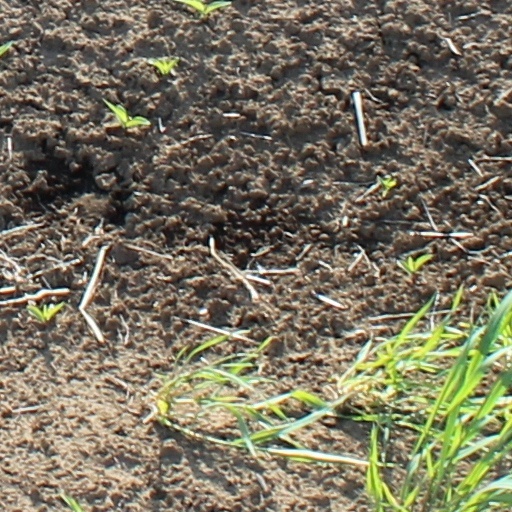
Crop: wheat